Western Harbour, Edinburgh

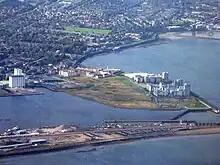
Western Harbour and the Dock gate

Western Harbour is a mainly residential development in the Newhaven area of Edinburgh, the capital city Scotland.